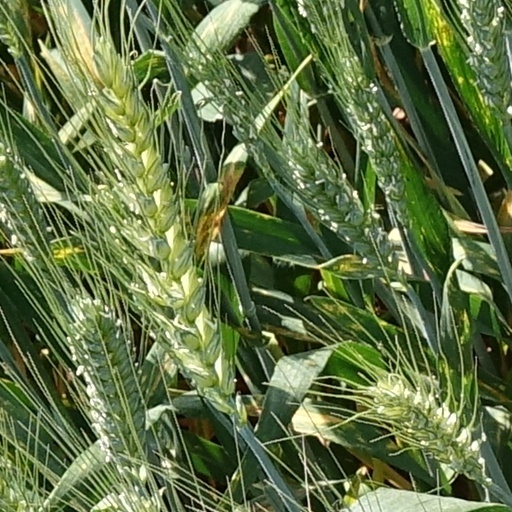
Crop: wheat